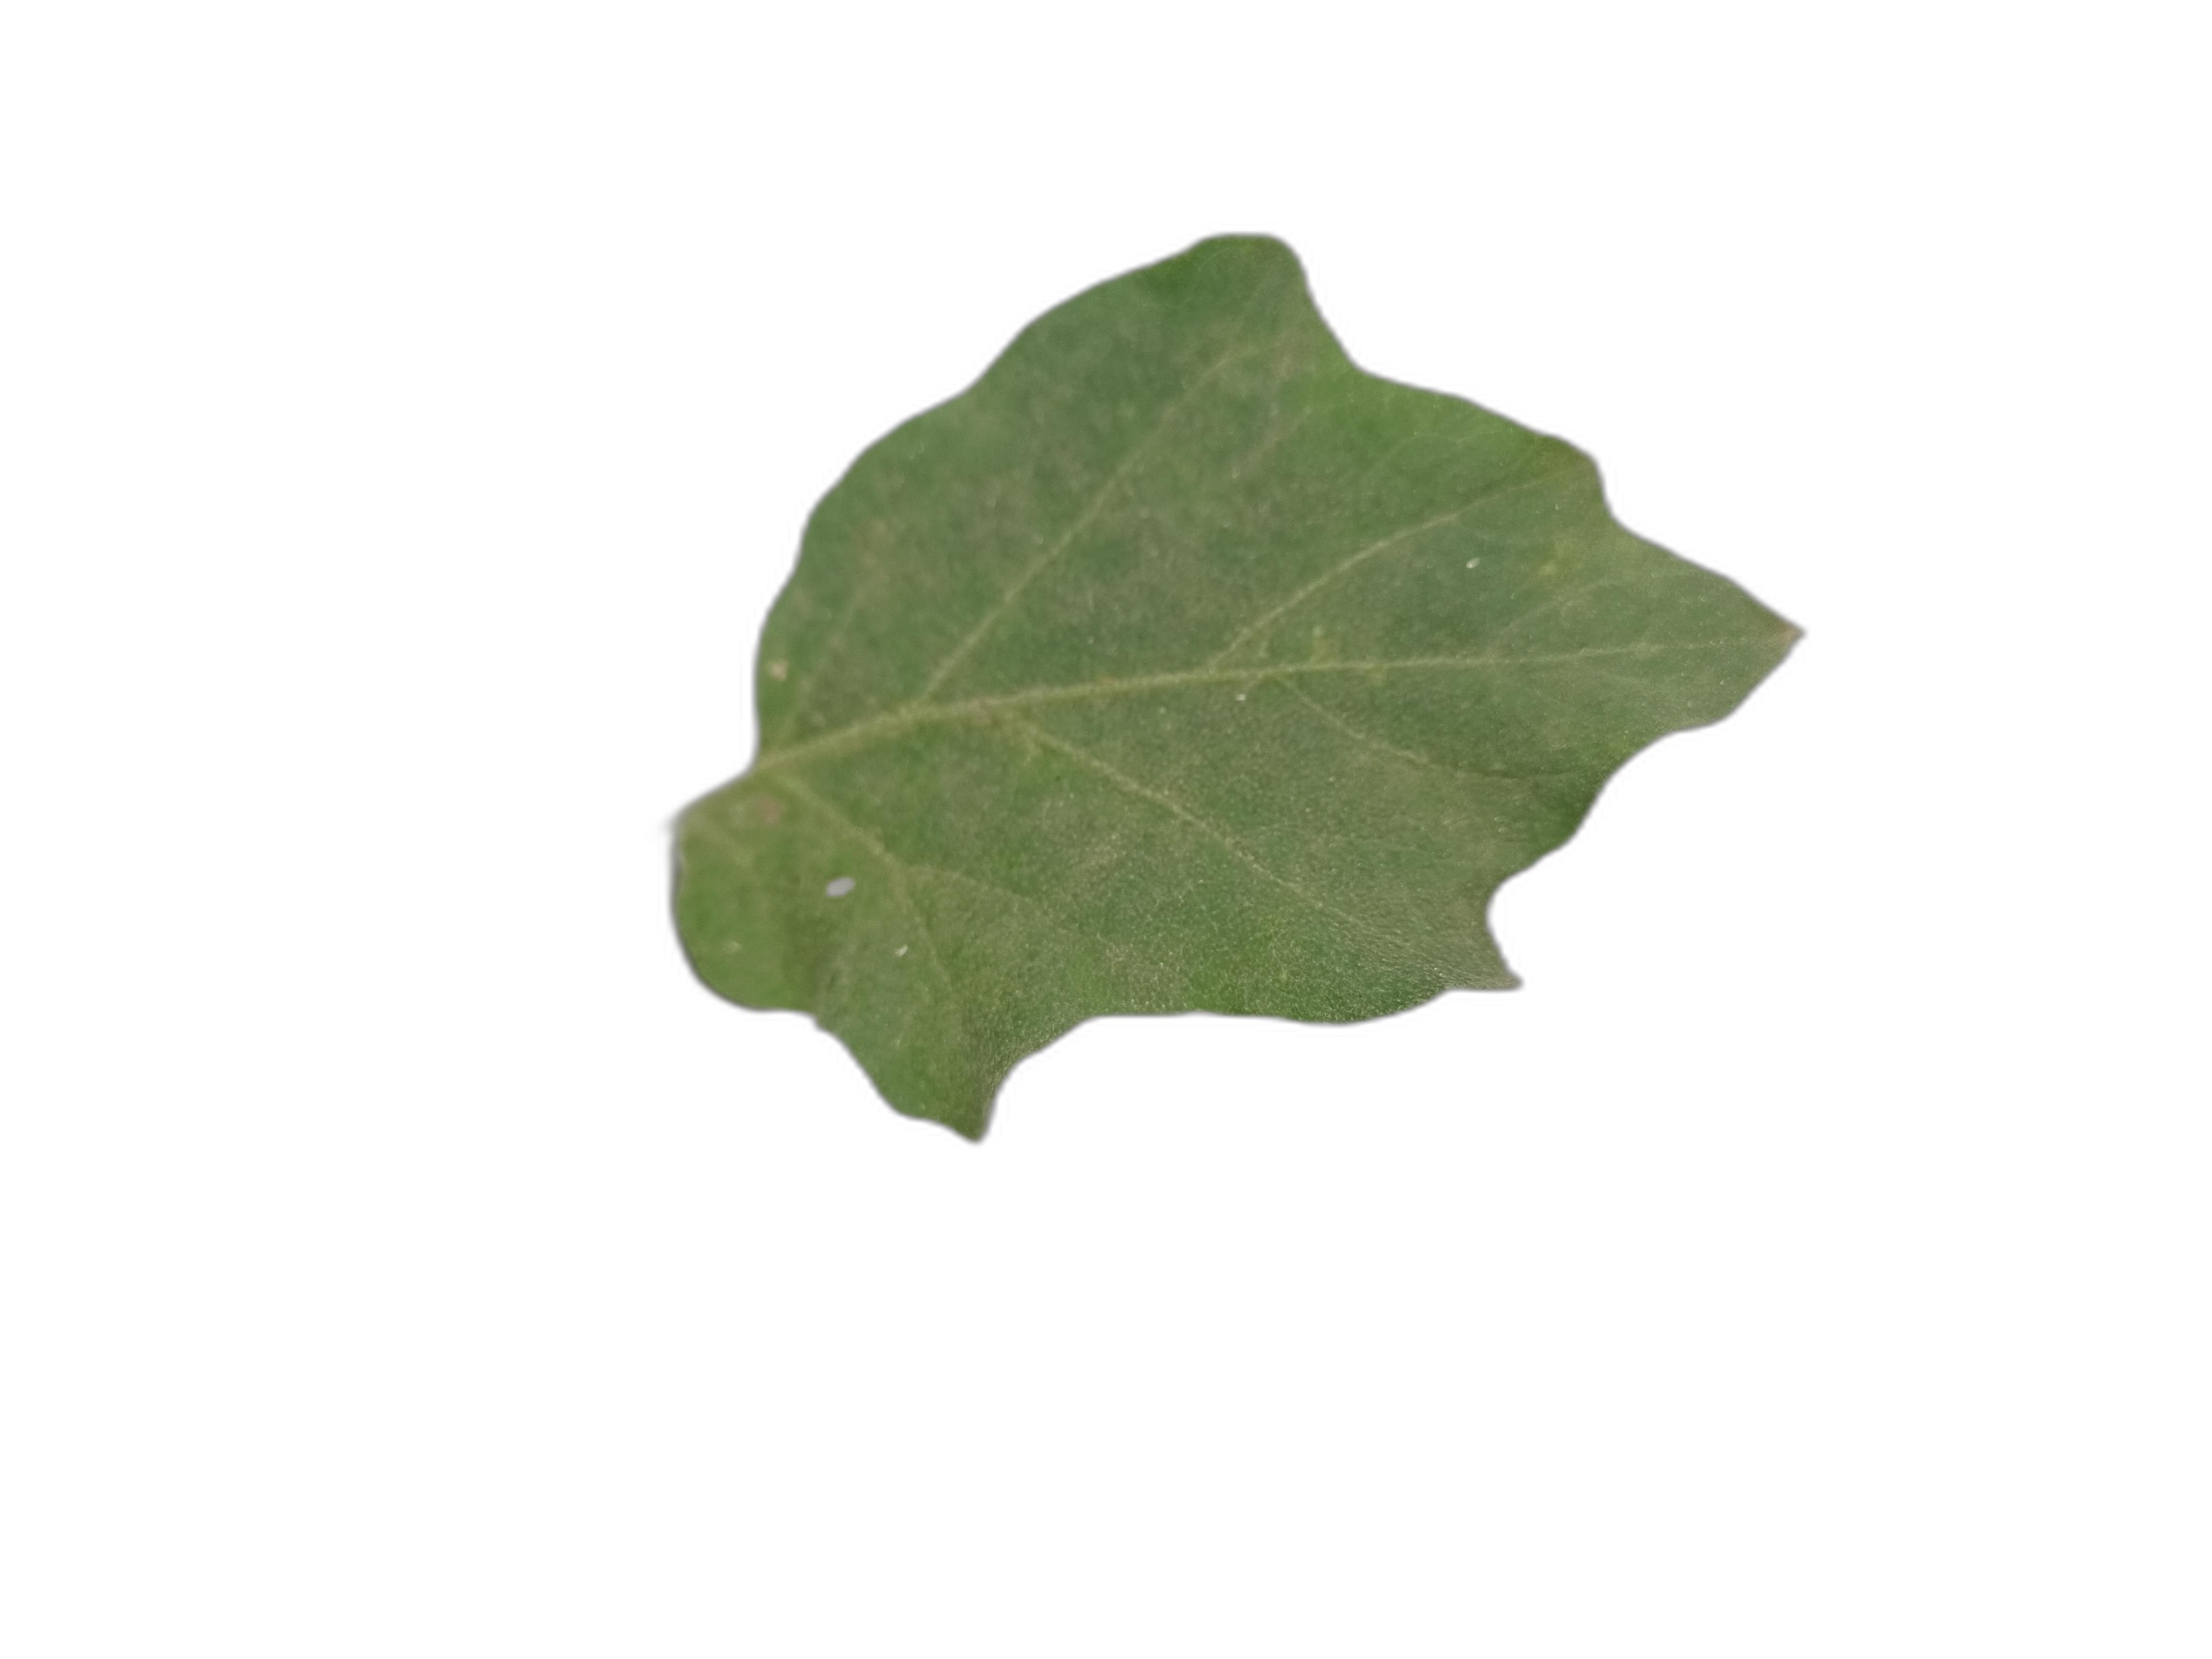
Label: White Mold Disease